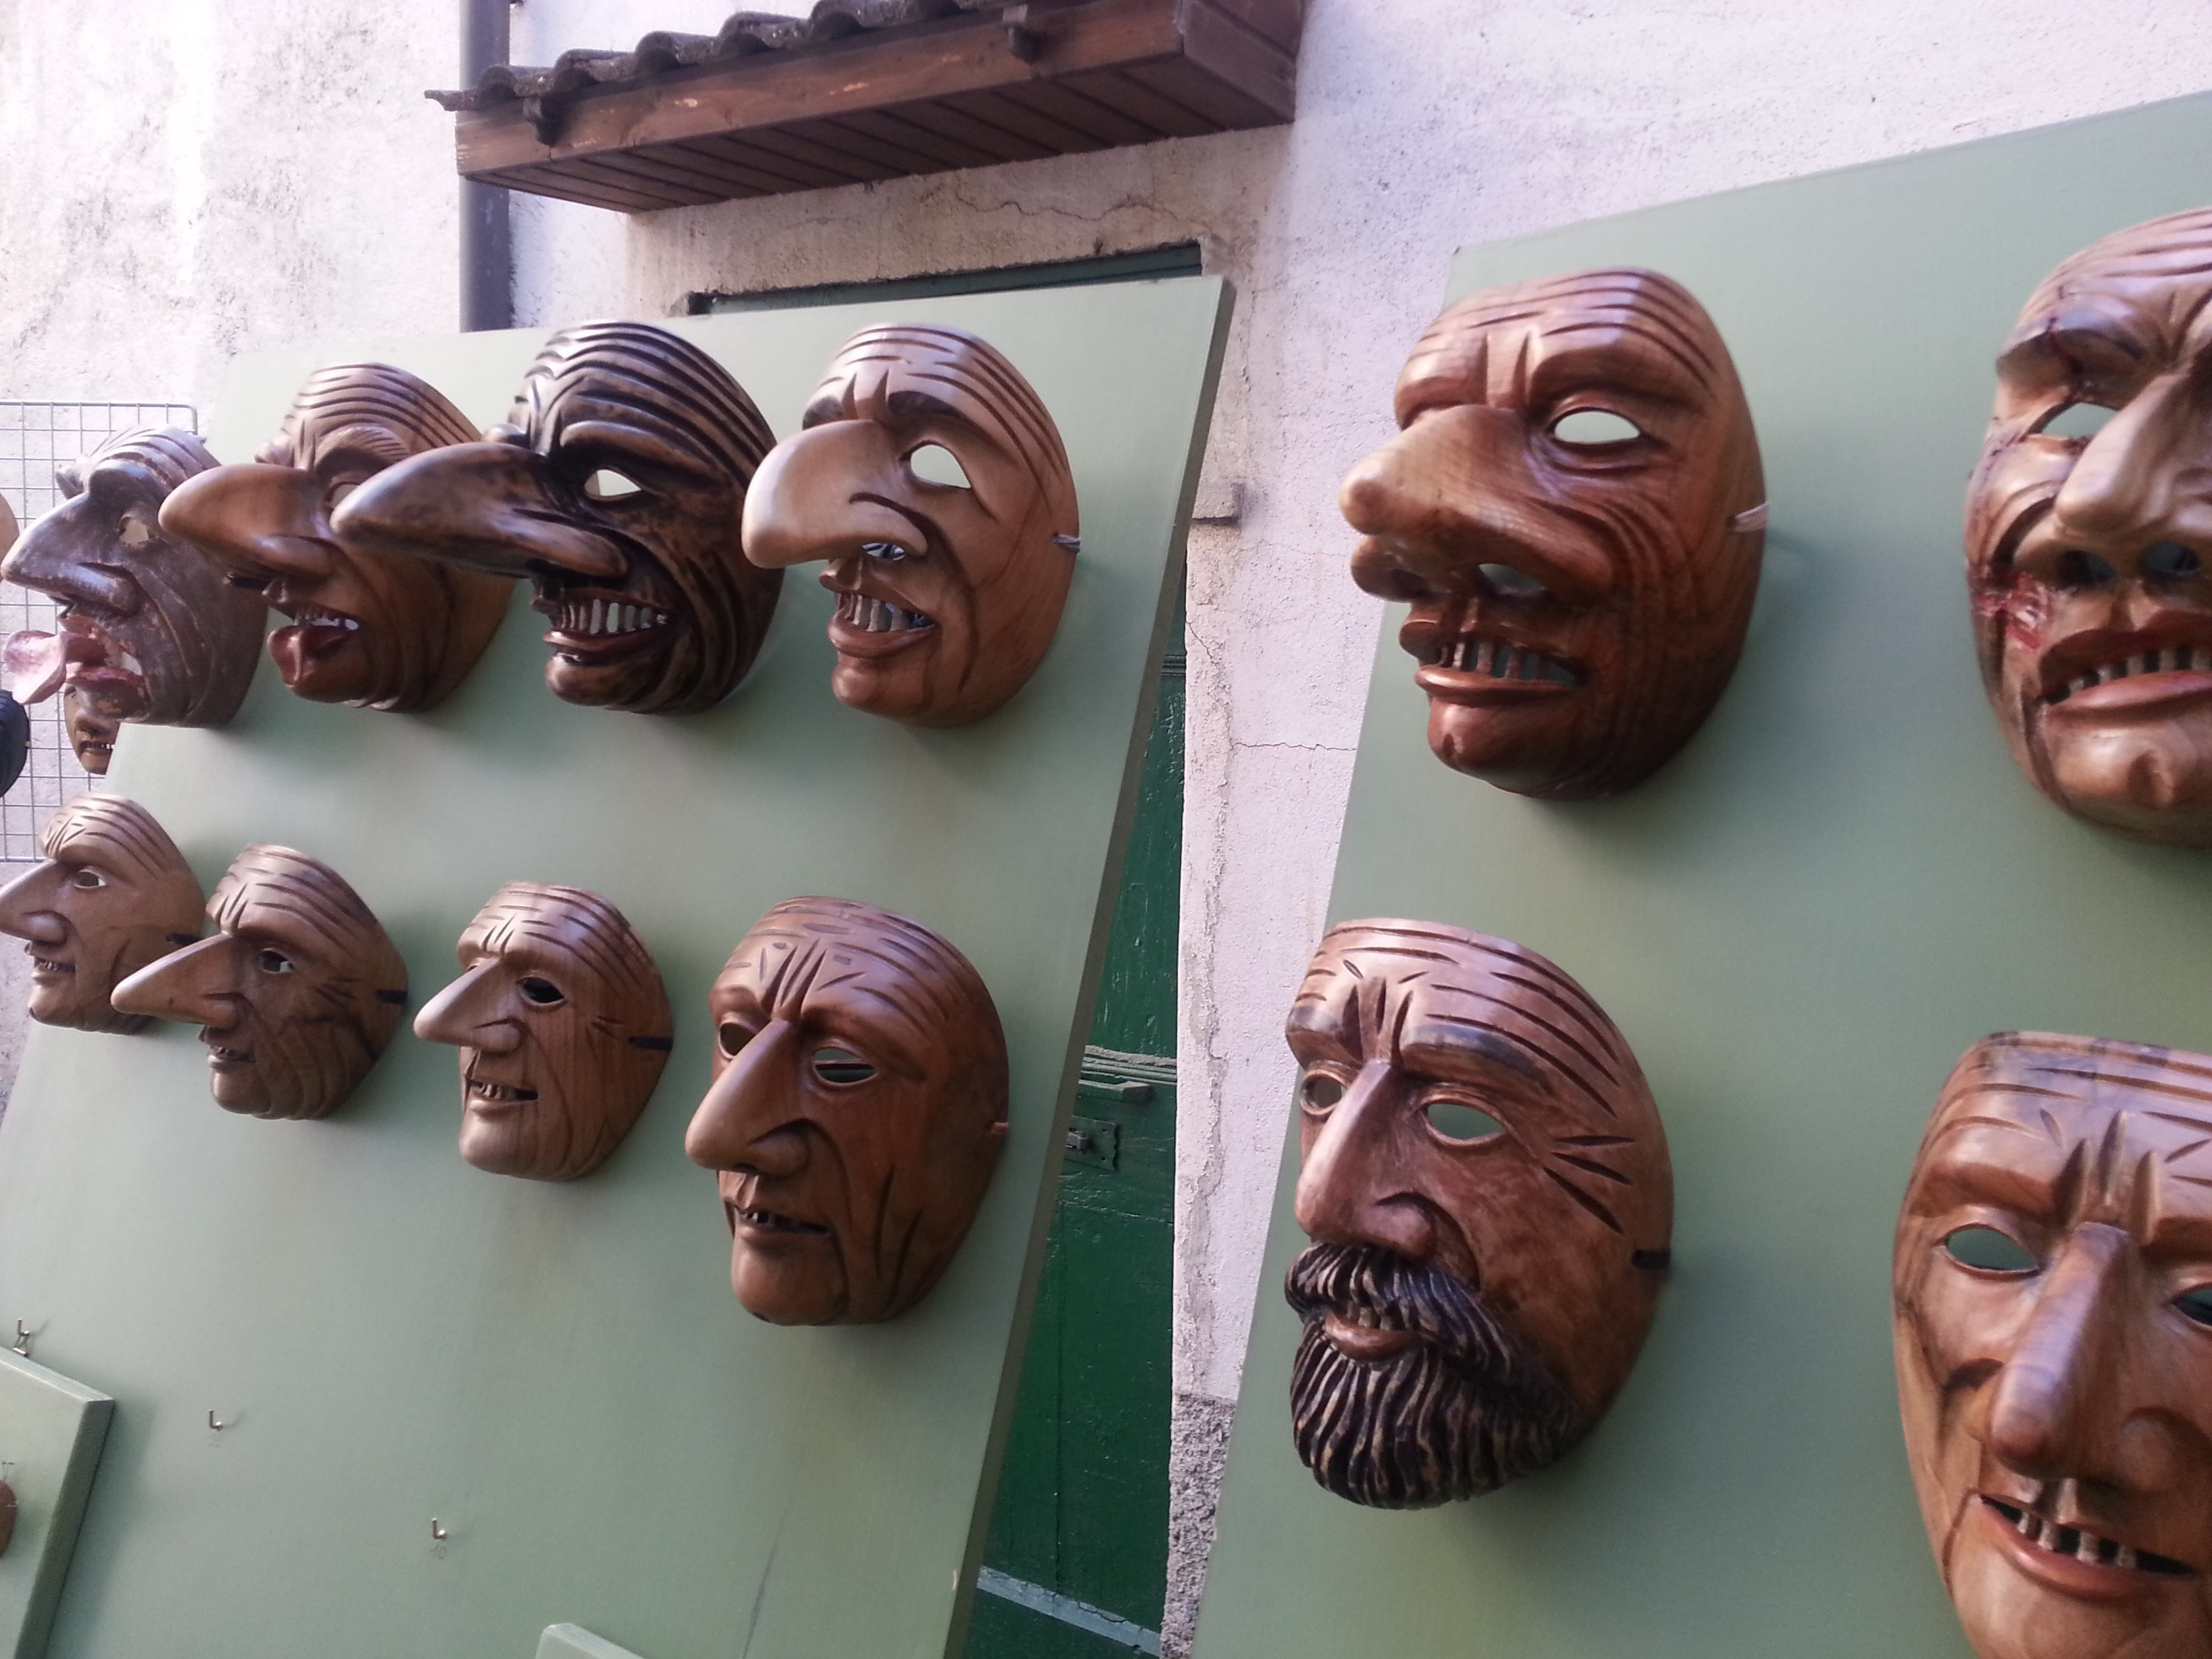
mountain, wood, color, italy, sculpture, art, temple, head, masks, carving, carved masks